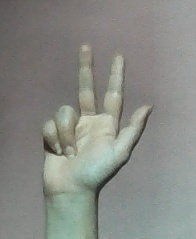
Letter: al